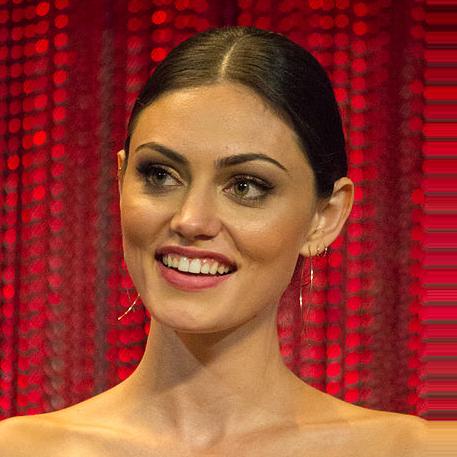
Age: 24